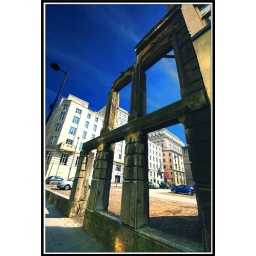
Remains of building in Tithebarn street Liverpool